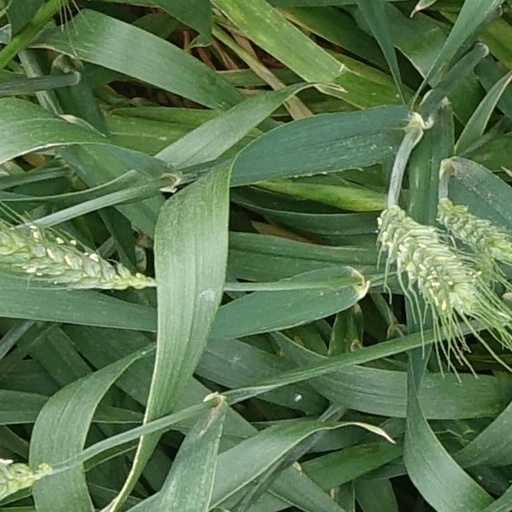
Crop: wheat